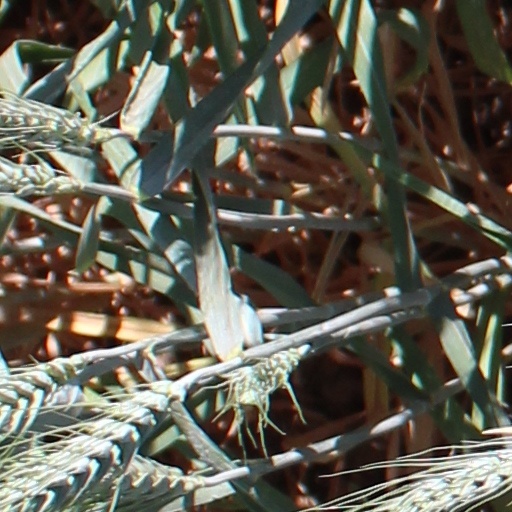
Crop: wheat